Johan Henrik Andresen (1815–1874)

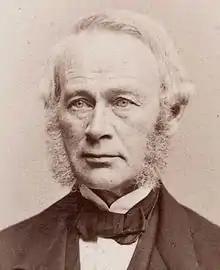
Andresen in 1870. Photo by Frederik Klem.

Johan Henrik Andresen (25 March 1815 – 5 June 1874) was a Norwegian merchant, factory owner and politician.